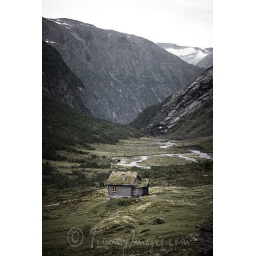
Green roof house in the mountains